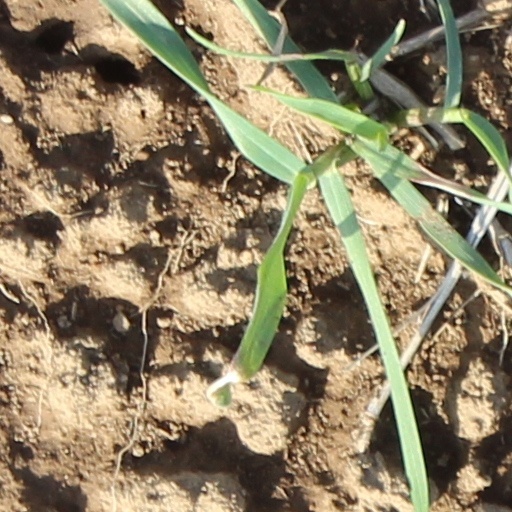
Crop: wheat